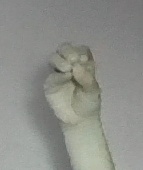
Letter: ha